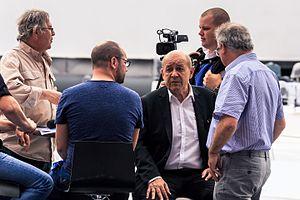
Épreuve d'été du Championnat national des bagadoù de Première catégorie organisée au stade du Moustoir dans le cadre du Festival Interceltique de Lorient en Bretagne.
Le championnat national des bagadoù 2016 est la 67ᵉ édition du Championnat des bagadoù. La fédération Sonerion organise tous les ans depuis 1949 ces rencontres autour de la musique bretonne jouée en formation bagad. En 2016, elle fête ses 70 ans. Les bagadoù adhérant à la fédération sont classés en 5 catégories : près de 90 groupes sur les 150 répertoriés en France et dans le monde y prennent part, sous forme de concours-concerts, en deux manches pour 73 d'entre eux.